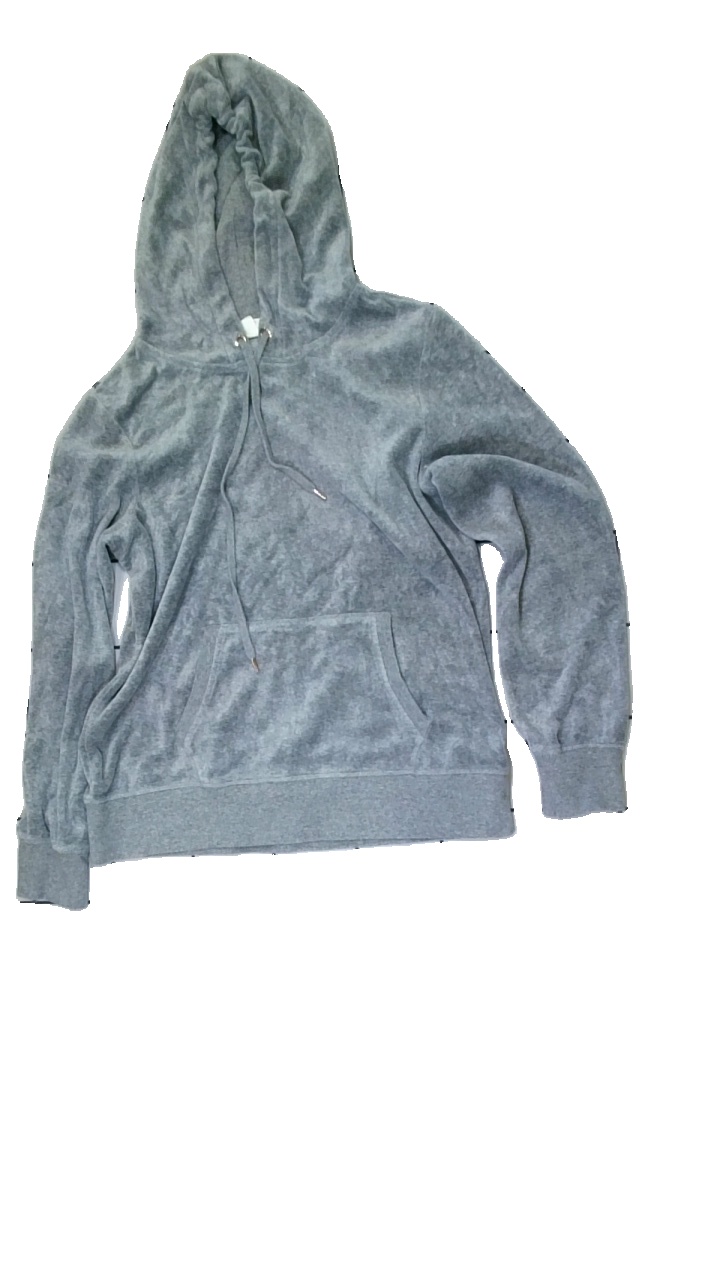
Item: Hoodie (Unisex)
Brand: Logg (h&m)
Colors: Grey
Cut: Regular
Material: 100% cotton
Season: All
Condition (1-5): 3
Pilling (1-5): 3
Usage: Repair
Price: <50